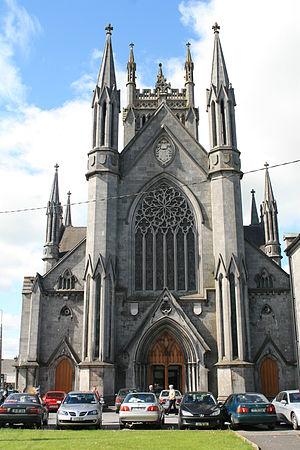
La cathédrale Sainte-Marie de Kilkenny, également appelée église de Saint-Kieran ou cathédrale de l’Assomption, est une cathédrale catholique irlandaise. Elle est située sur la James’s Street. Elle est le siège du diocèse catholique d'Ossory, existant depuis 549.